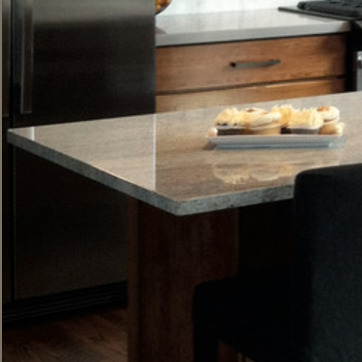
Material: polishedstone